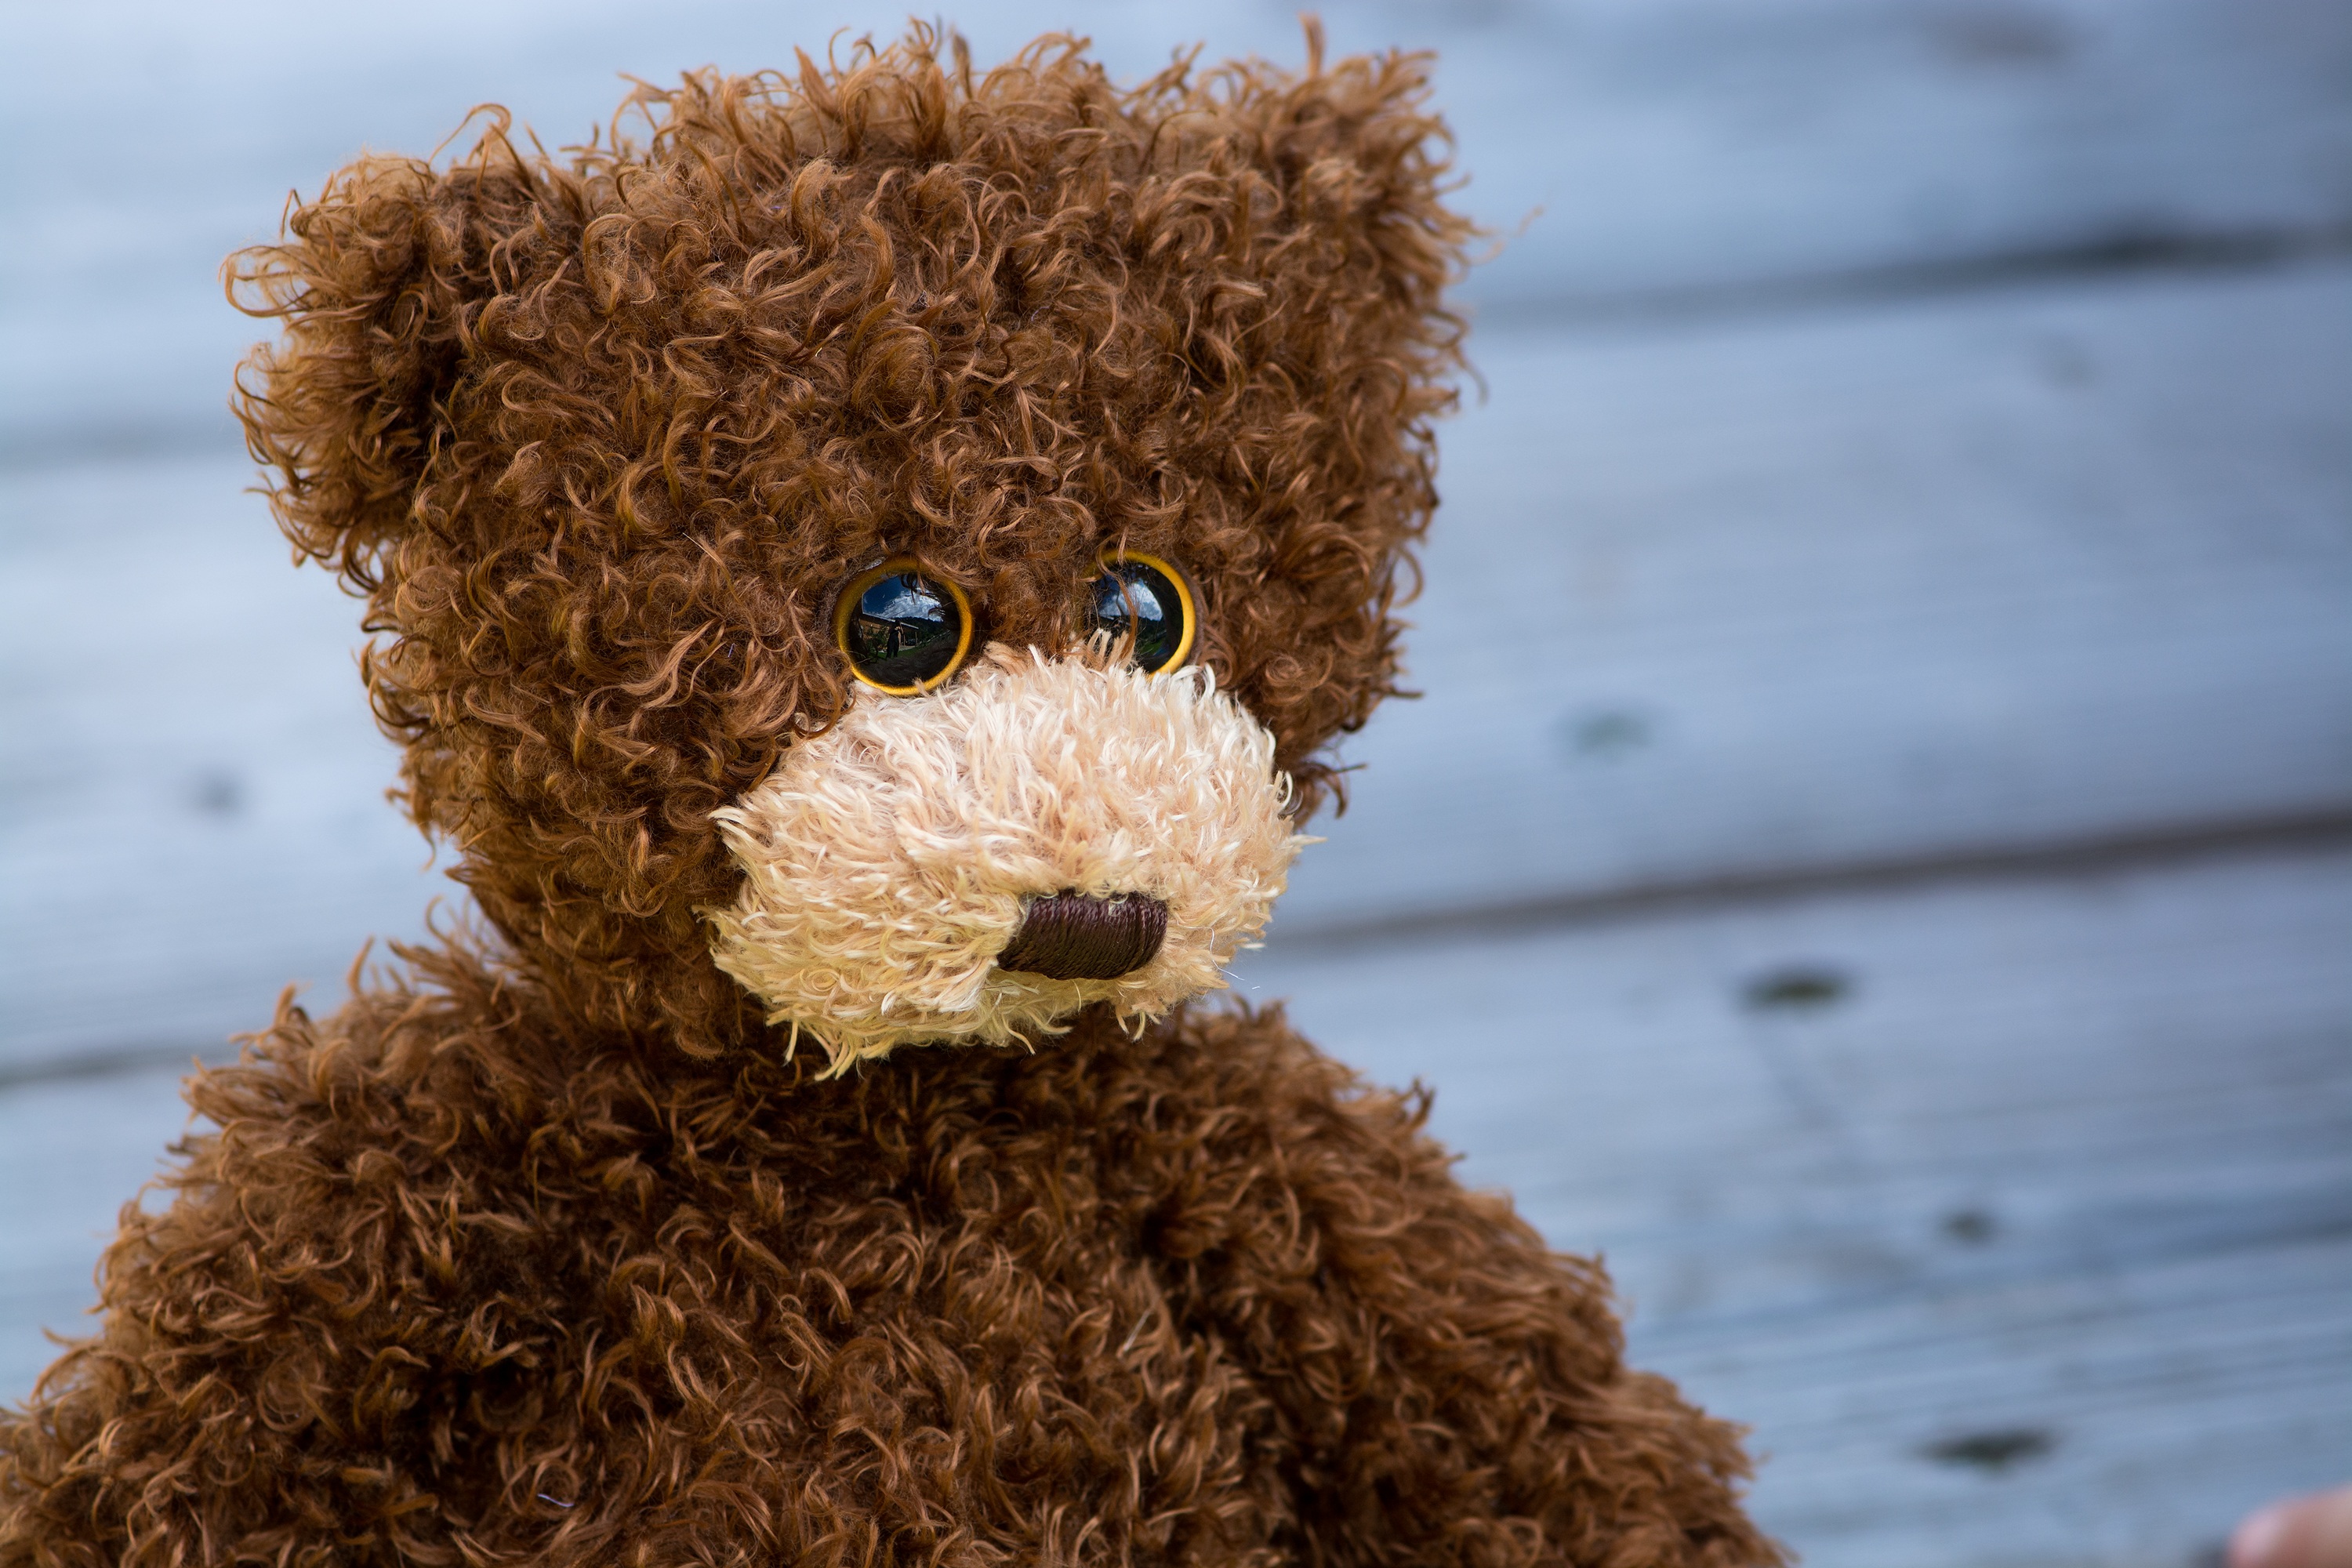
dog, cute, bear, brown, mammal, close, toy, childhood, teddy bear, toys, bears, stuffed animal, teddy, children toys, soft toy, miniature poodle, stuffed toy, toy poodle, dog like mammal, lagotto romagnolo